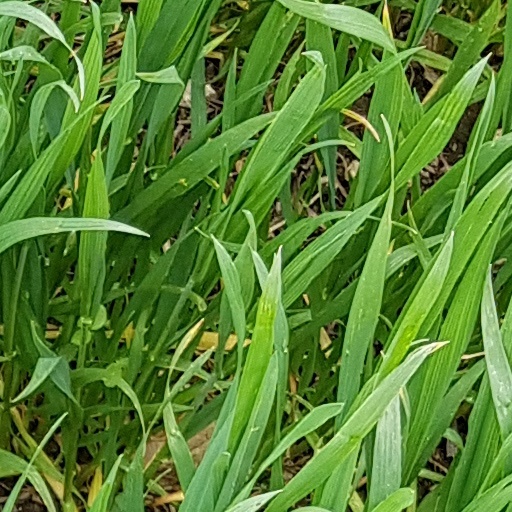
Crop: wheat